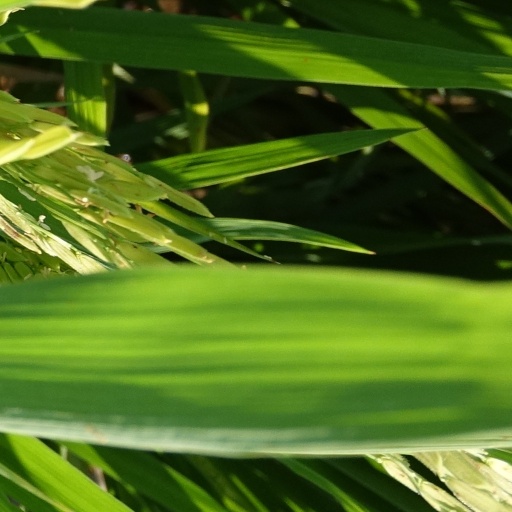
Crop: rice